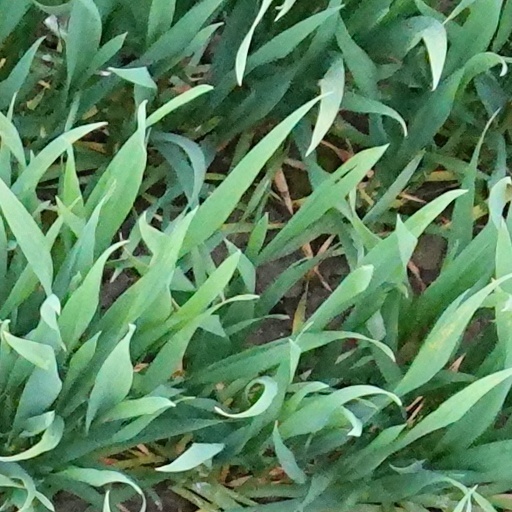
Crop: wheat